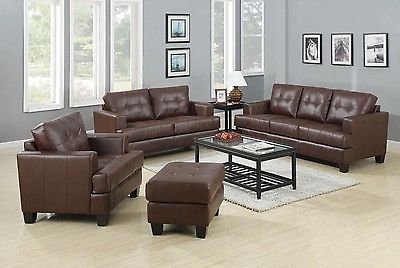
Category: sofa